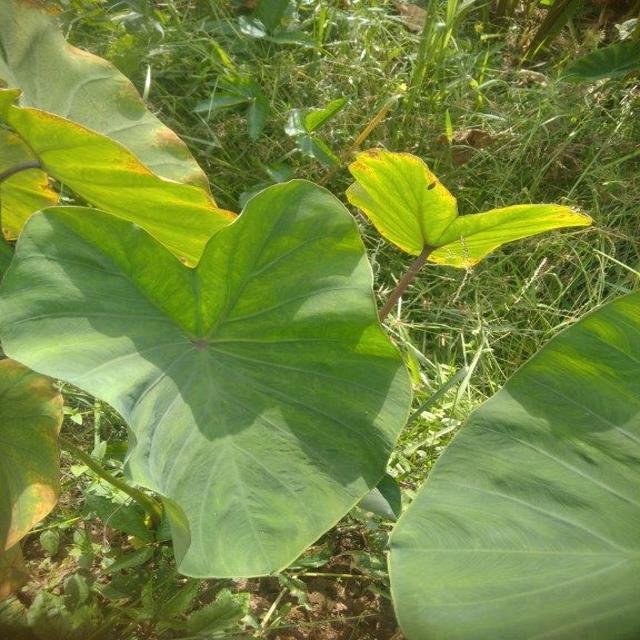
Label: Healthy